Hugo Ferreira

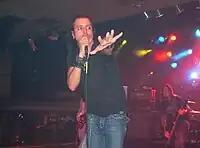
Ferreira performing in 2009

Disappointed but headstrong Ferreira started searching for new bandmates to keep Tantric alive. He enlisted former Fuel drummer Kevin Miller and, through mutual friend Nuno Bettencourt, Dramagods bassist/ShredKing Joe Pessia. Erik Leonhardt would become bassist and Marcus Ratzenboeck rounded out the new Tantric lineup with the electric violin. Shortly thereafter, the band announced their deal with the independent label Silent Majority Group and their new management company JHMP.